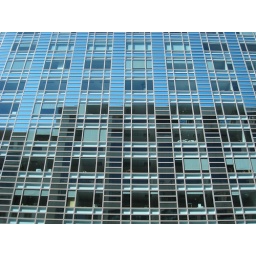
office building facade near e st &amp;amp; 13th st, downtown dc